St. John's Church, Jhelum

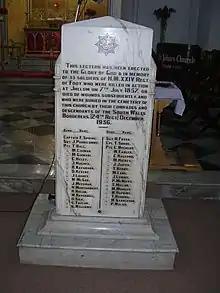
Marble Lectern at St. John's, Jhelum, in memory of 35 slain British soldiers

The church's origins are inseparable from the Indian Rebellion of 1857. On 7 July 1857, thirty-five men of the 24th Regiment of Foot were killed in Jhelum when part of the Bengal Native Infantry mutinied. Among the dead was Captain Francis Spring, the eldest son of Colonel William Spring. In the aftermath, the British Indian military set aside land inside the new cantonment for a memorial church.